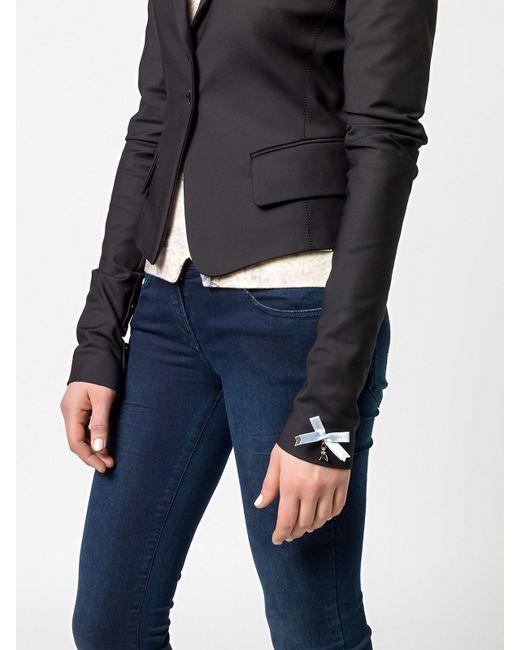
Schwarze Damen-Stoffjacke mit Schleifendetail